Early history of American football

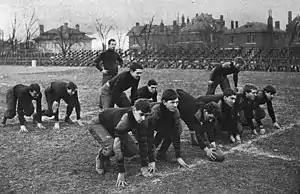
1904 Vanderbilt team in action.

It is thought that the first forward pass in football occurred in the SIAA's first season of play, on October 26, 1895, in a game between Georgia and North Carolina when, out of desperation, the ball was thrown by the North Carolina back Joel Whitaker instead of punted and George Stephens caught the ball. On November 9, 1895 John Heisman executed a hidden ball trick utilizing quarterback Reynolds Tichenor to get Auburn's only touchdown in a 6 to 9 loss to Vanderbilt. During the play the ball was snapped to a half-back who was able to slip it under the back of the quarterback's jersey and who in turn was able to trot in for the touchdown. This was also the first game in the south decided by a field goal. Heisman later used the trick against Pop Warner's Georgia team. Warner picked up the trick and later used it at Cornell against Penn State in 1897. He then used it in 1903 at Carlisle against Harvard and garnered national attention.